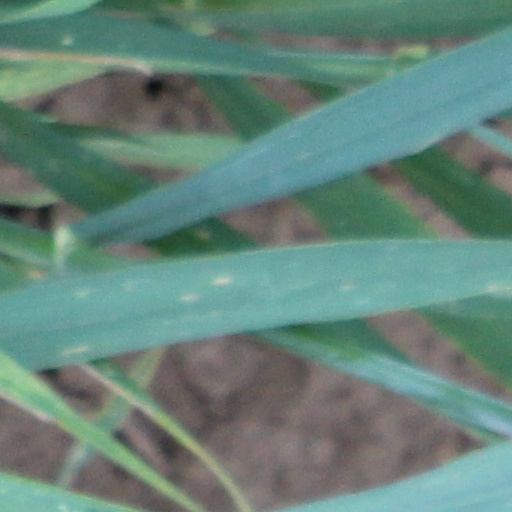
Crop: wheat